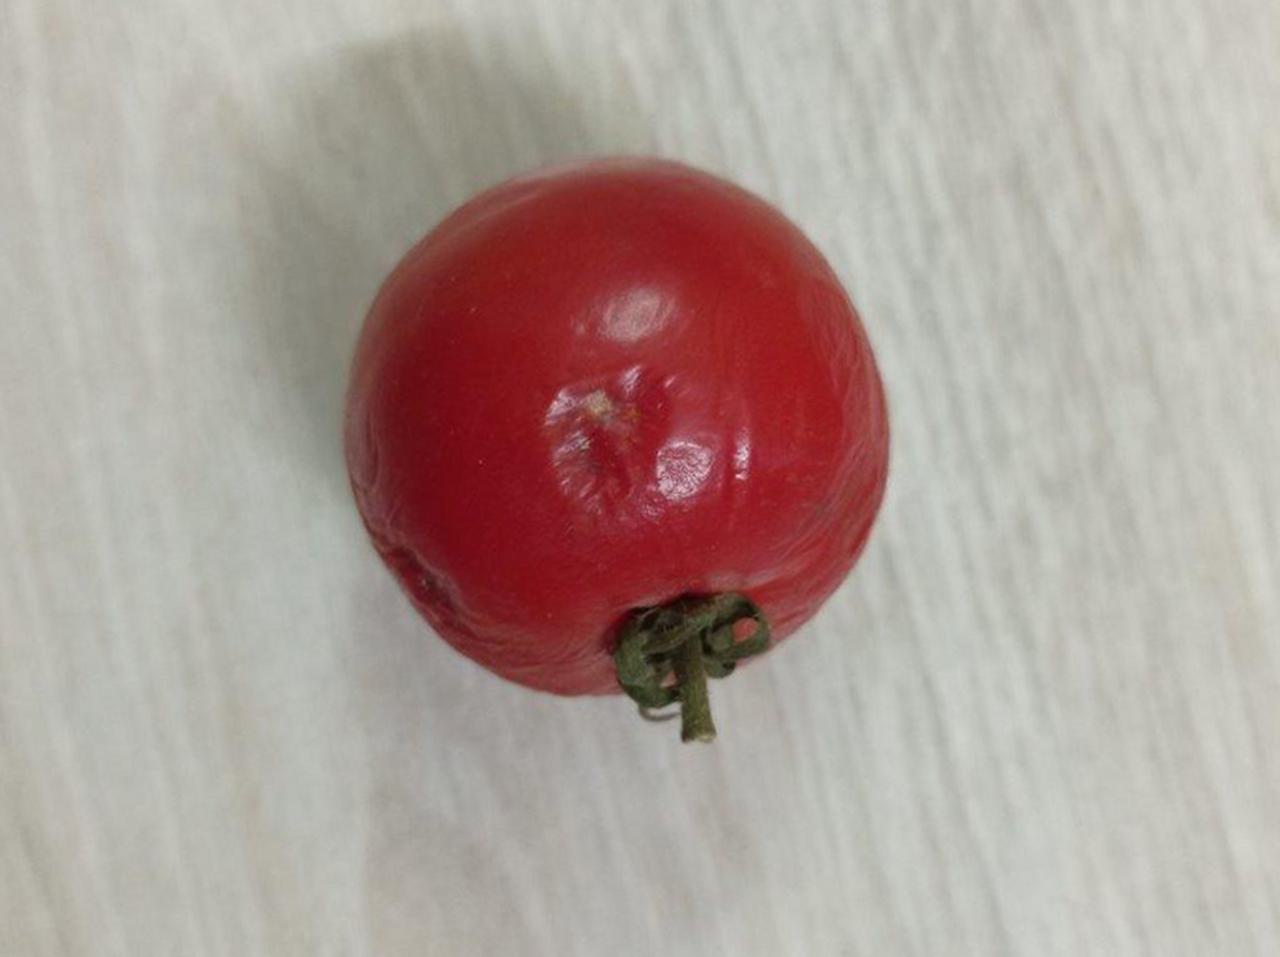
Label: Rotten